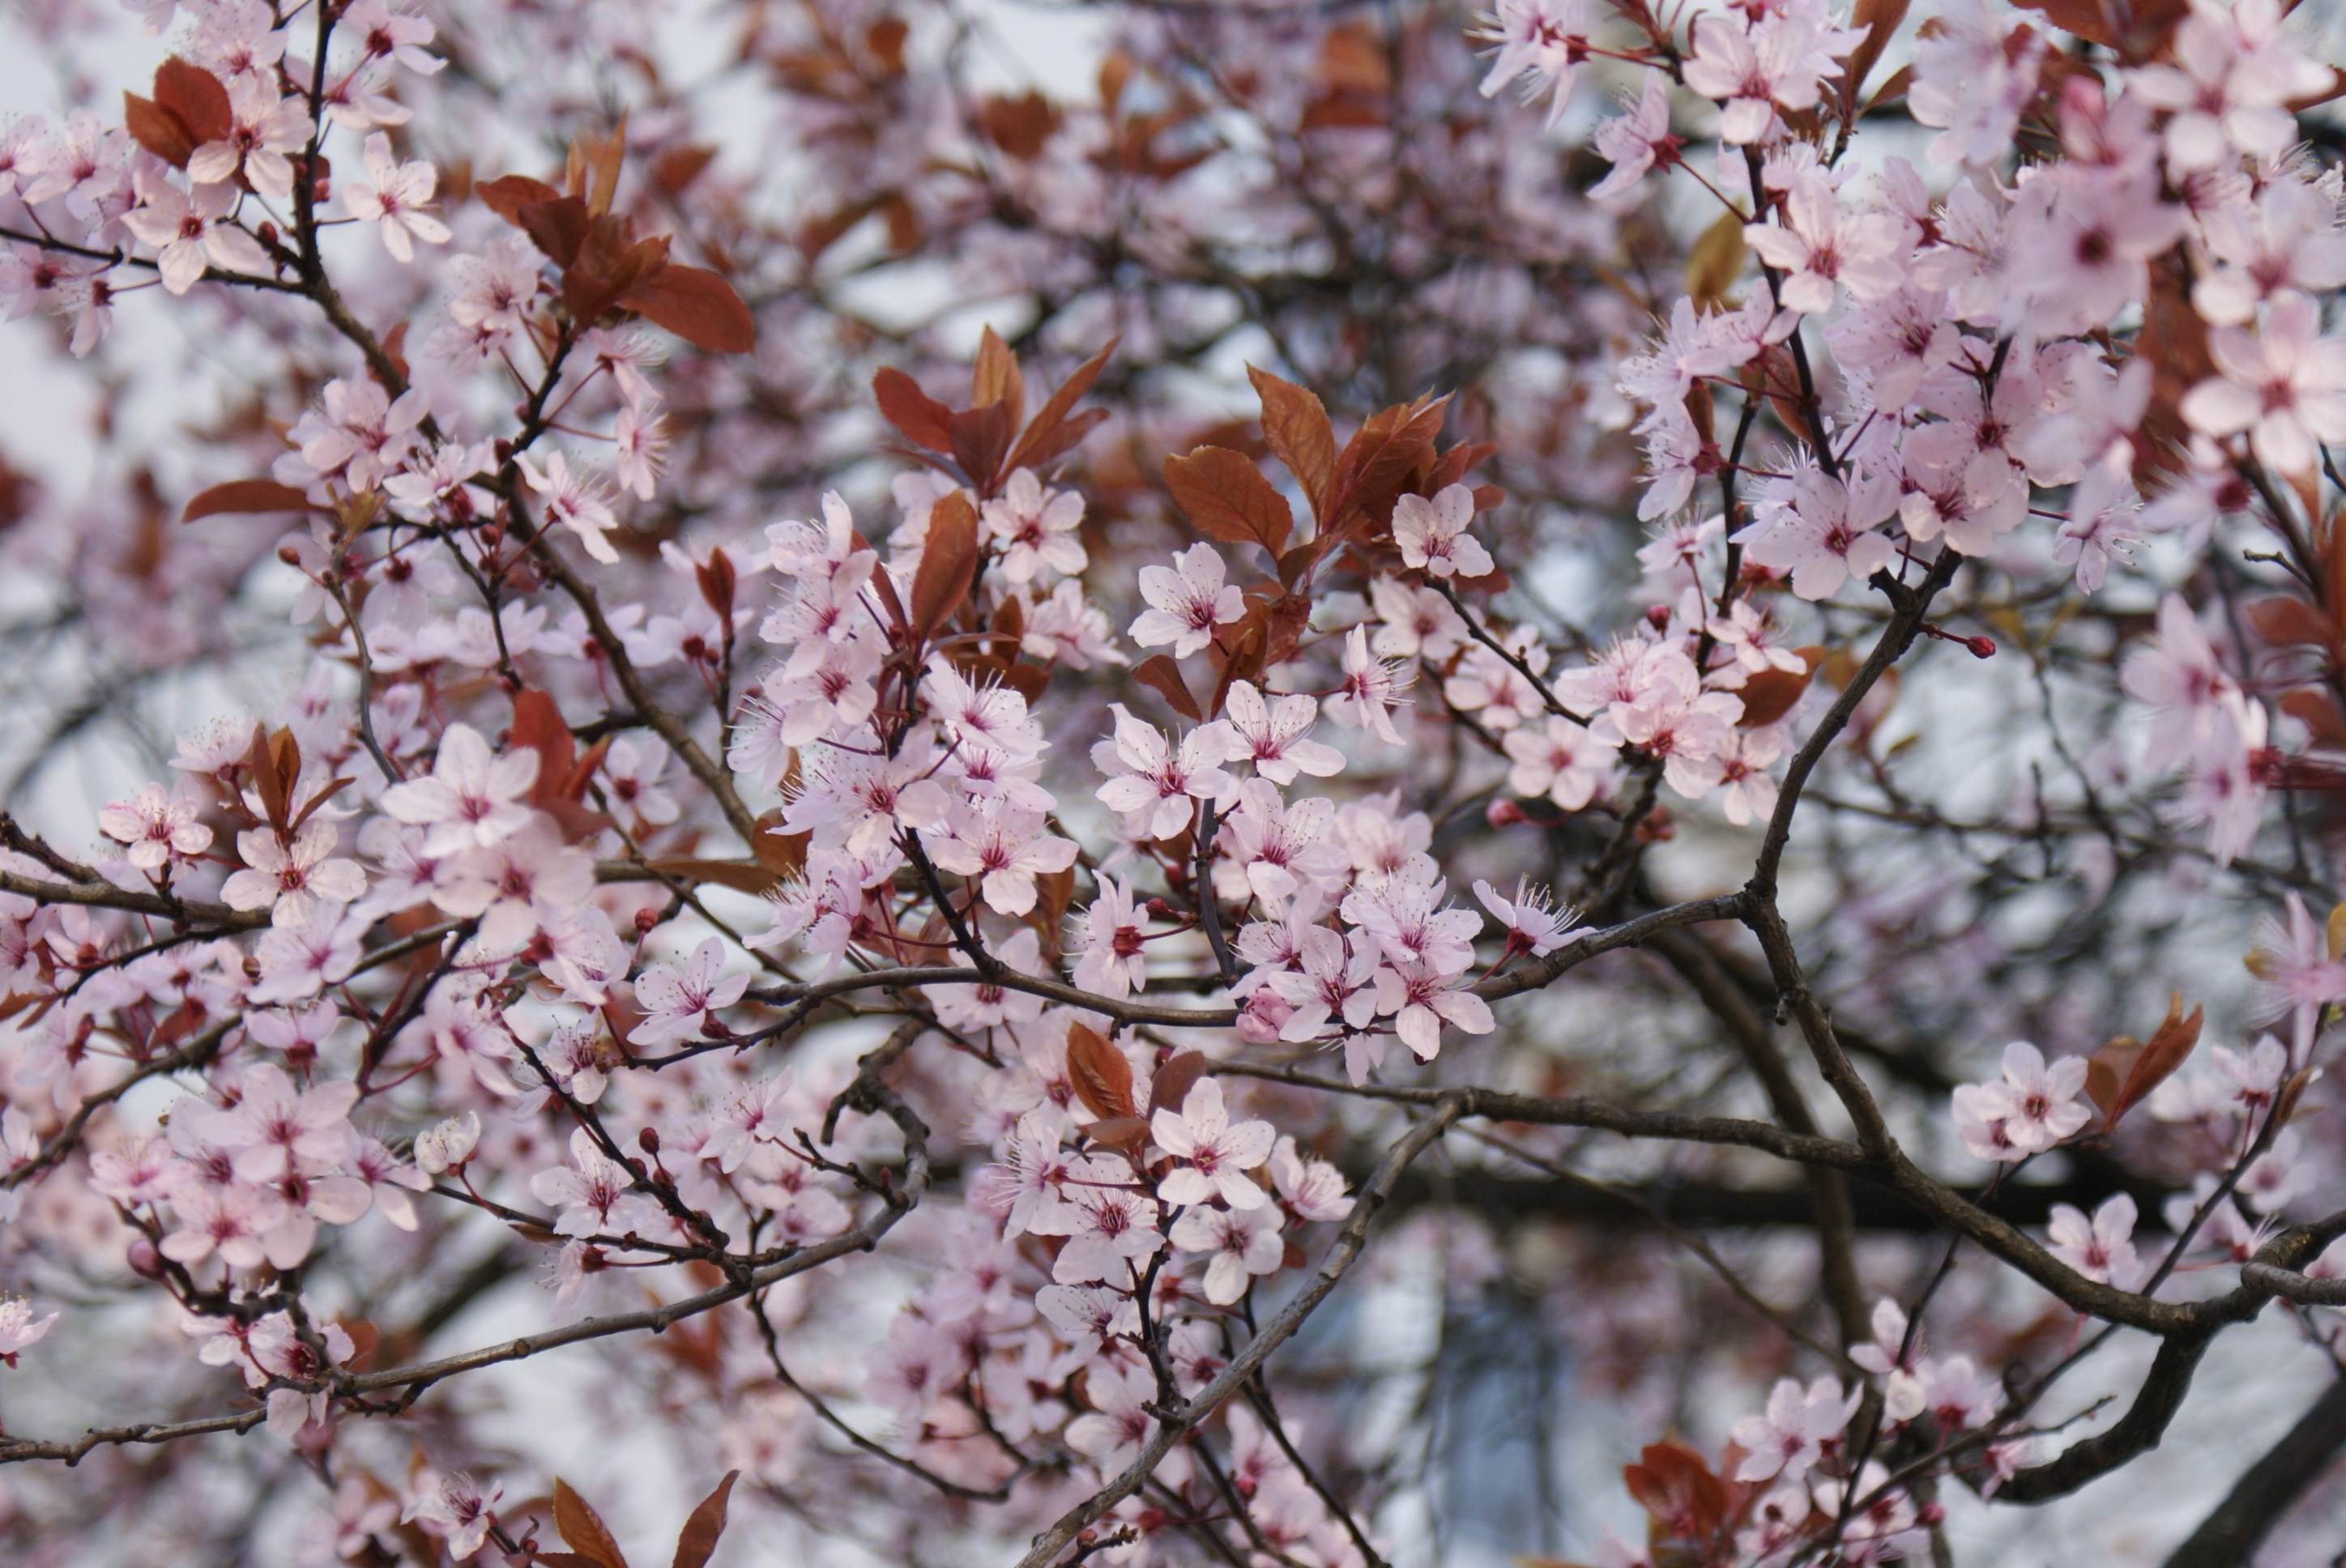
branch, blossom, plant, flower, petal, food, spring, produce, season, cherry blossom, flowers, flourish, cherry, flowering plant